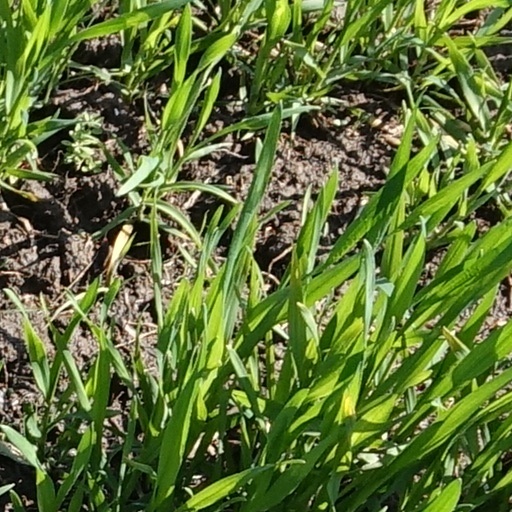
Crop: wheat